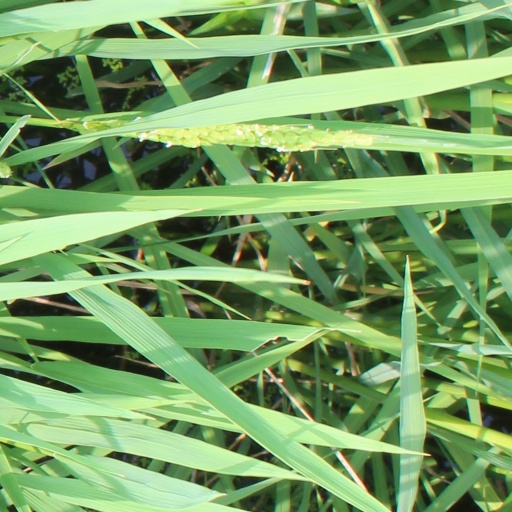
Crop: rice